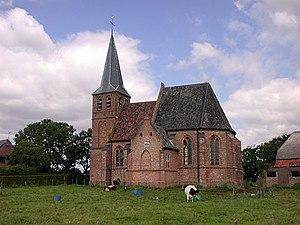
Persingen est un tout petit village de la commune néerlandaise de Berg en Dal dans la province de Gueldre. Persingen est situé dans le Ooijpolder. Persingen compte 37 maisons et 98 habitants et est considéré être le plus petit village des Pays-Bas.